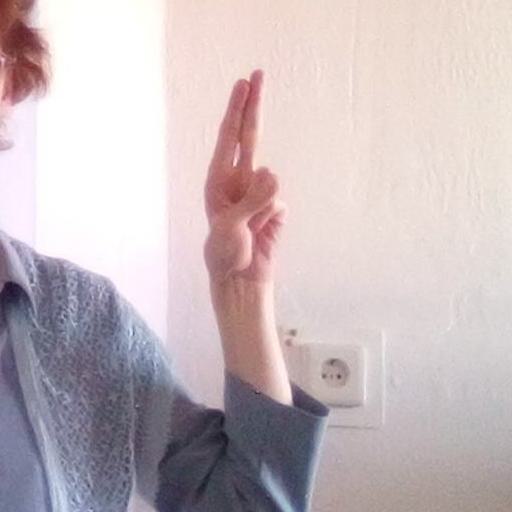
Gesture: two_up